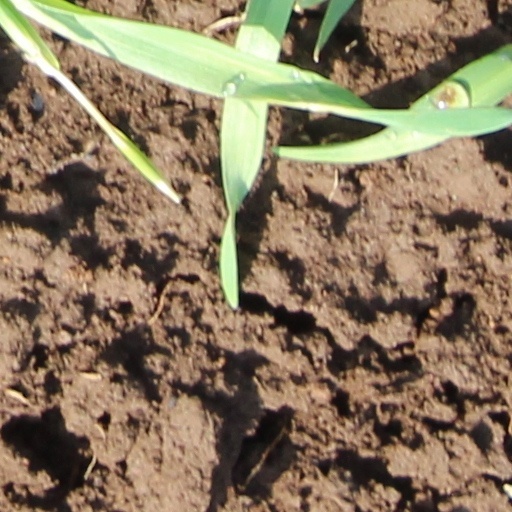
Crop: wheat